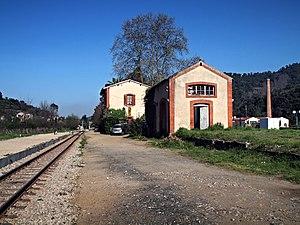
Volpajola (Corse) - Gare de Barchetta
Volpajola est une commune française située dans la circonscription départementale de la Haute-Corse et le territoire de la collectivité de Corse. Le village appartient à la piève de Costera.